View-Master Interactive Vision

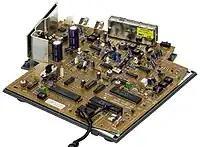
The internals of the system

Although there is only one video track, the optional parts of the soundtrack are designed to fit the movement of the Muppets' mouths, to create the illusion that the video was recorded with only one soundtrack and the digitally generated graphics then further enhance the games video interactivity.